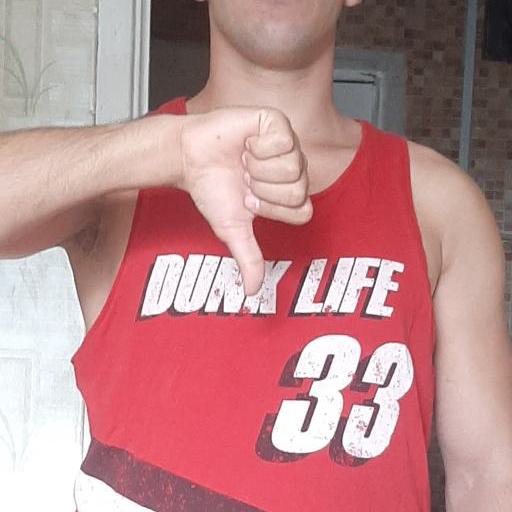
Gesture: dislike